RMS Olympic

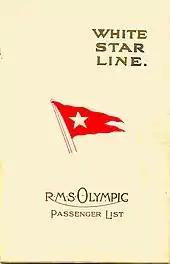
"Olympic"s list of first-class passengers, 1923

In August 1919, "Olympic" returned to Belfast for restoration to civilian service. The interiors were modernised and the boilers were converted to oil firing rather than coal burning. This modification would reduce the refuelling time from days to 5 or 6 hours; it also gave a steadier engine R.P.M. and allowed the engine room personnel to be reduced from 350 to 60 people. During the conversion work and drydocking, a dent with a crack at the centre was discovered below her waterline which was later concluded to have been caused by a torpedo that had failed to detonate. The historian Mark Chirnside concluded that the faulty torpedo had been fired by the U-boat SM "U-53" on 4 September 1918, while "Olympic" was in the English Channel.